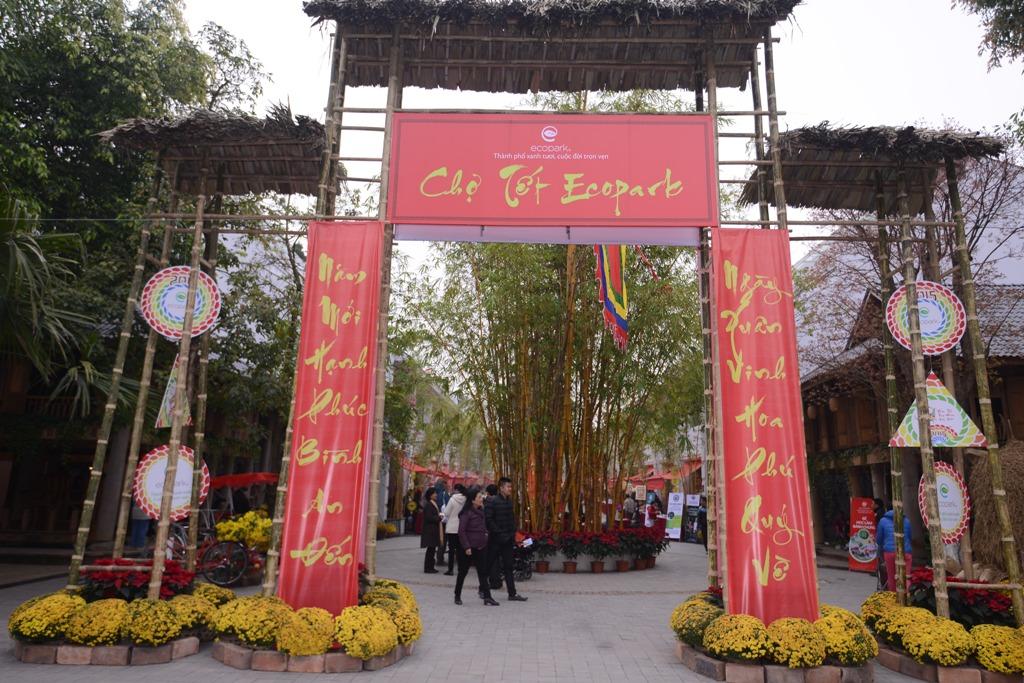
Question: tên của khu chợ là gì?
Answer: khu chợ có tên là chợ tết ecopark